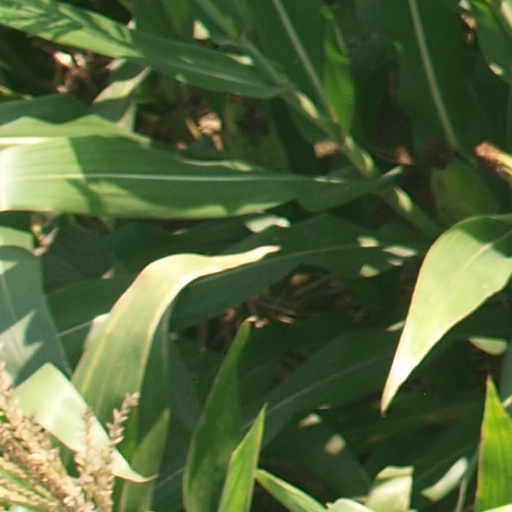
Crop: maize; corn